Kalasi Vunte Kaladu Sukham

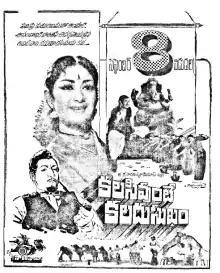
Theatrical release poster

Kalasi Vunte Kaladu Sukham is a 1961 Indian Telugu-language drama film, produced by Y. Rama Krishna Prasad and C. V. R. Prasad under Saradhi Studios and directed by Tapi Chanakya. It stars N. T. Rama Rao and Savitri, with music composed by Master Venu. The film is a remake of the Tamil film "Bhaaga Pirivinai" (1959). The film was a box office success.